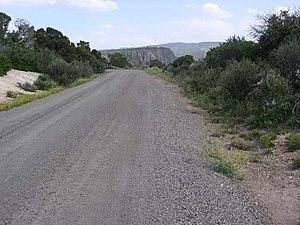
Route de la rive nord à Black Canyon du parc national de Gunnison, Colorado, États-Unis
North Rim Road est un district historique dans le comté de Montrose, au Colorado, dans le centre des États-Unis. Protégé au sein du parc national de Black Canyon of the Gunnison, il est centré sur la route éponyme, laquelle dessert différents points de vue le long du bord septentrional du Black Canyon of the Gunnison. Il est inscrit au Registre national des lieux historiques depuis le 6 septembre 2005.